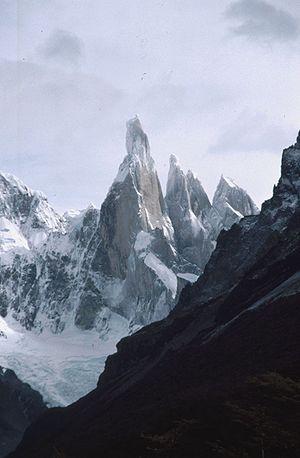
Le Cerro Torre est un sommet de Patagonie, situé à la frontière entre l'Argentine et le Chili. Le sommet ou pic est le plus élevé d'une chaîne de quatre sommets : le Cerro Torre, le Torre Egger, le Punta Herron, et le Cerro Standhardt.
La province de Santa Cruz est une province de l'Argentine, qui se trouve en Patagonie, dans le sud du pays. Sa capitale est la ville de Río Gallegos.